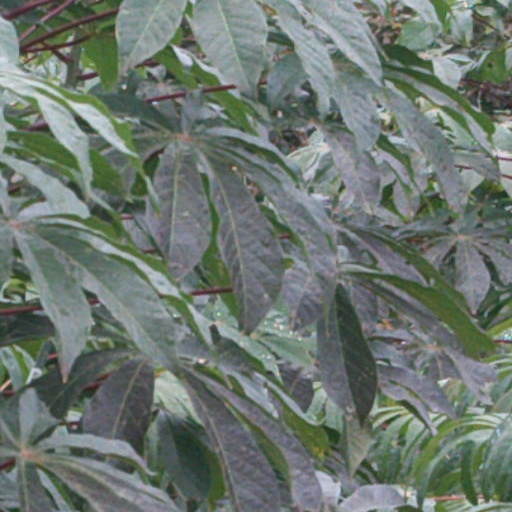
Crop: cassava